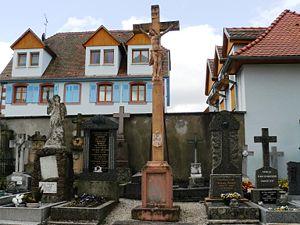
Lautenbachzell, également orthographiée localement sous la forme de Lautenbach-Zell, est une commune française située dans le département du Haut-Rhin, en région Grand Est.